1953 Iranian coup d'état

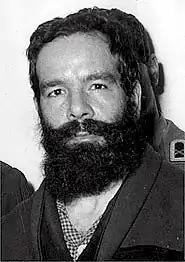
Hossein Fatemi after arrest

After the 1953 coup, the Shah's government formed the SAVAK (secret police), many of whose agents were trained in the United States. The SAVAK monitored dissidents and carried out censorship. After the 1971 Siahkal Incident, it was given a "loose leash" to torture suspected dissidents with "brute force" that, over the years, "increased dramatically", and nearly 100 people were executed for political reasons during the last 20 years of the Shah's rule. After the revolution, SAVAK was officially abolished, but was in reality "drastically expanded" into a new organization that killed over 8,000–12,000 prisoners between 1981 and 1985 alone, and 20,000–30,000 in total, with one prisoner who served time under both the Shah and the Islamic Republic declaring that "four months under (Islamic Republic's) warden Asadollah Lajevardi took the toll of four years under SAVAK".